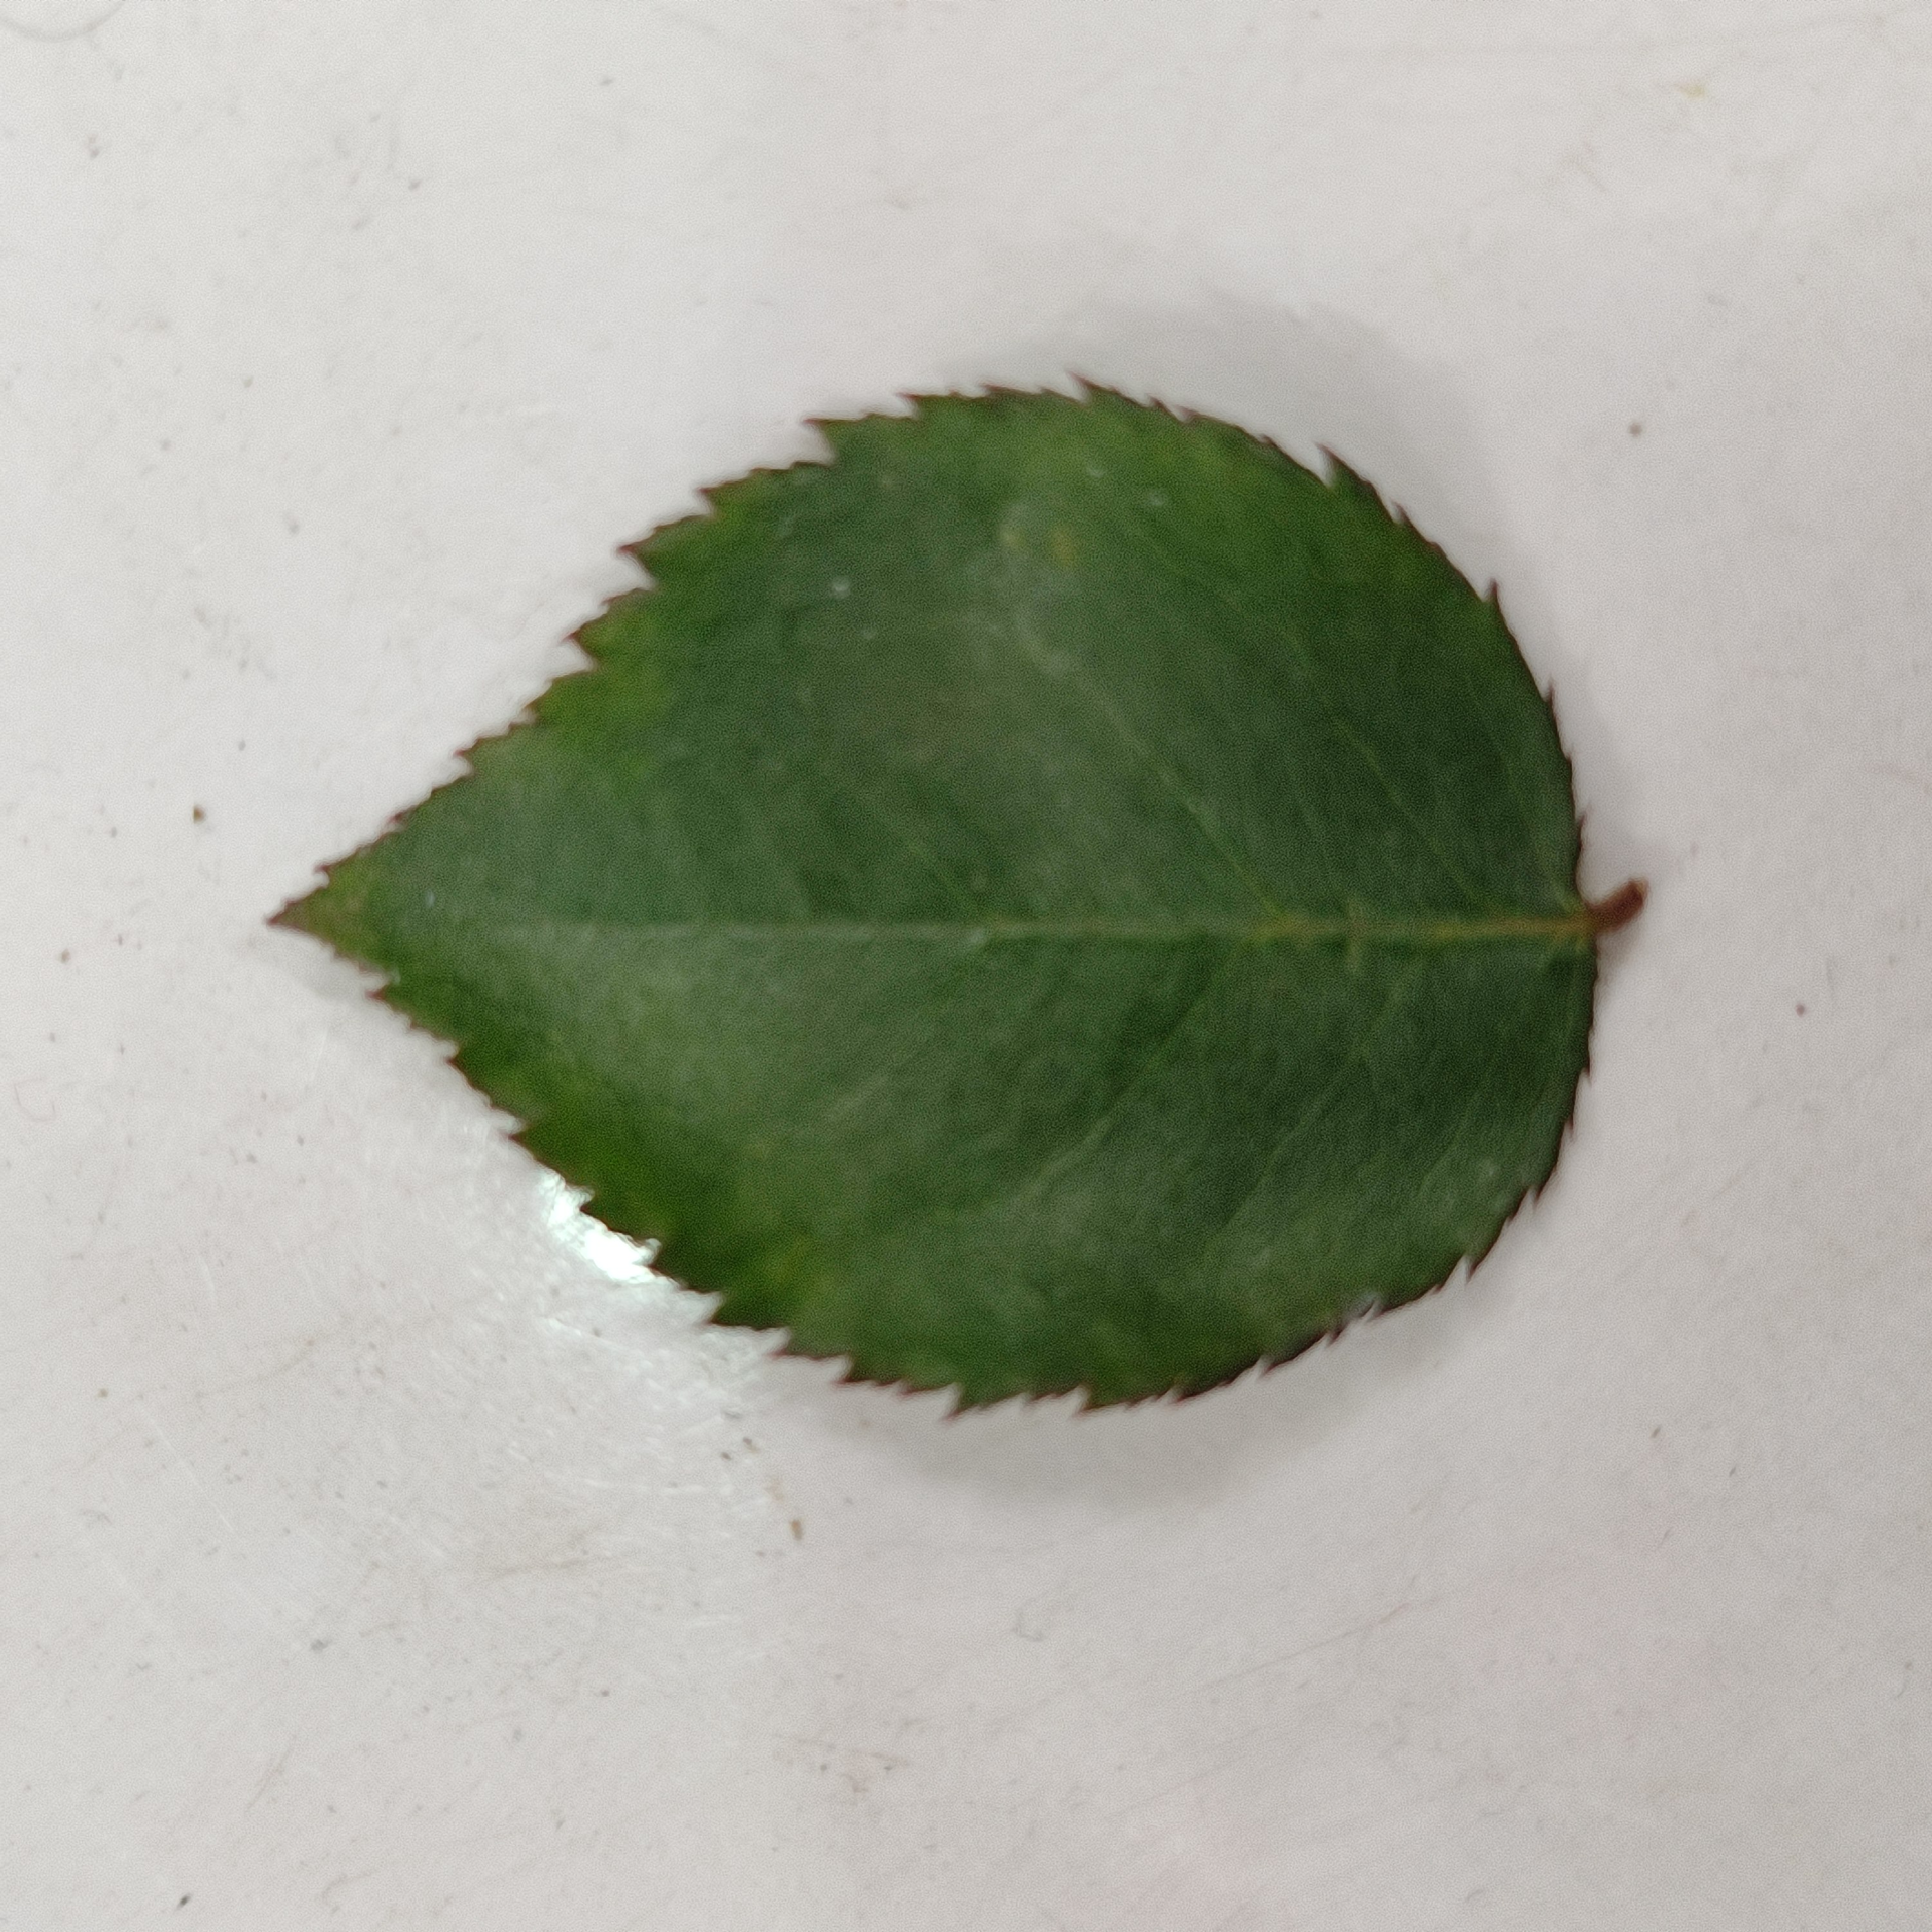
Label: Healthy Leaf